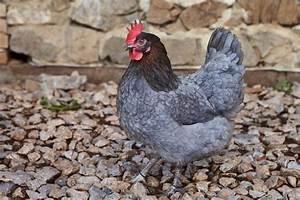
chicken